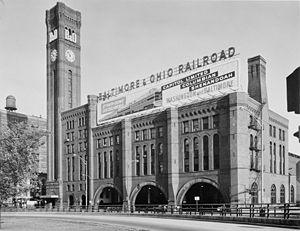
Solon Spencer Beman est un architecte américain, connu en particulier pour sa planification urbaine des quartiers industriels de Chicago et des réalisations comme le Pullman Office Building, le Pabst Building, le Fine Arts Building et la gare de Grand Central à Chicago.
Grand Central Station est une gare ferroviaire, fermée et détruite, de la Baltimore and Ohio Railroad aux États-Unis. Elle était située au 201 West Harrison Street dans le sud-ouest du secteur du Loop au centre de Chicago, dans l'Illinois.